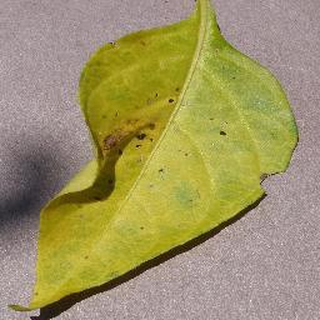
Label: bell_pepper_bacterial_spot